Buffalo Stadium

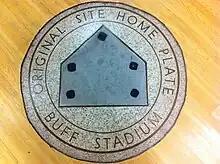
Buffalo Stadium's home plate plaque, until 2013, existed in that stadium's original home plate location at the Houston Sports Museum as part of the Finger Furniture Store

On January 5, 1927, Sam Breadon, then owner of the Major League Cardinals, announced that he wanted to purchase land from the City of Houston to construct a new ballpark for the Texas League Buffaloes On January 18, it was announced that the location had been purchased in the East End. At the St. Louis Cardinals Board of Directors meeting on February 1, 1927, money was appropriated for the site. The Buffaloes had been owned by the Cardinals since 1920.